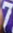
Number: 7